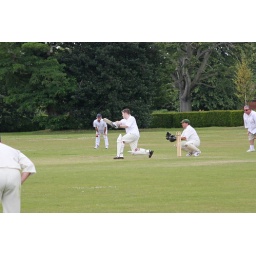
GJW misses ball by a clear metre